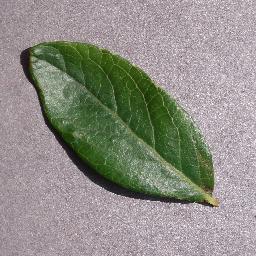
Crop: blueberry
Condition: healthy